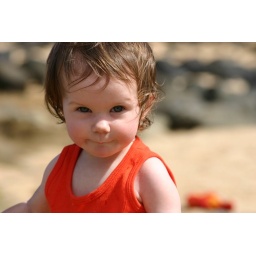
On a white sandy beach in Hawaii